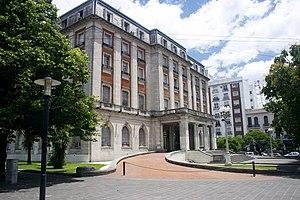
La province de Buenos Aires est la province la plus grande, la plus riche et la plus peuplée d'Argentine, bien que la municipalité de la ville de Buenos Aires, capitale de la République argentine n'en fasse pas partie. La province avait 15 625 084 habitants en 2010. L'agglomération du grand La Plata, sa capitale, en avait 799 523 la même année.
La Plata est la capitale de la province de Buenos Aires, et par ailleurs chef-lieu du partido de La Plata. Située à 56 km au sud-est de la ville de Buenos Aires, elle est souvent surnommée la ville des Diagonales, ou plus rarement, la ville des Tilleuls.